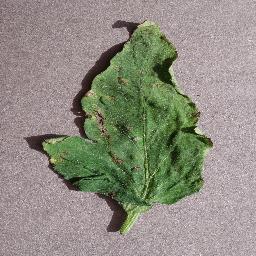
Label: Tomato___Target_Spot